Fontana Dam

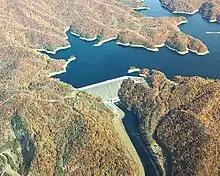
Elevated view of Fontana Dam

The construction of Fontana Dam led to the flooding of most of North Carolina Highway 288, which connected Deals Gap and Bryson City. The National Park Service, after gaining possession of Fontana's north shore tracts, reached an agreement with Swain County in the 1940s to replace the north shore road.